Prince-Bishopric of Montenegro

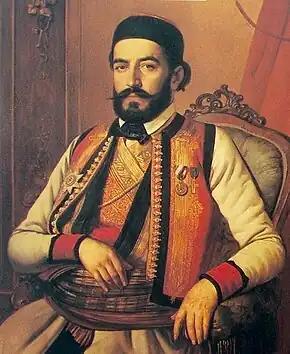
Petar II Petrović Njegoš, Lord of Montenegro, poet and philosopher

Following the death of Petar I, his 17-year-old nephew, Rade Petrović, became Metropolitan Petar II. By historical and literary consensus, Petar II, commonly called "Njegoš", was the most impressive of the prince-bishops, having laid the foundation of the modern Montenegrin state and the subsequent Kingdom of Montenegro. He was also an acclaimed Montenegrin poet.